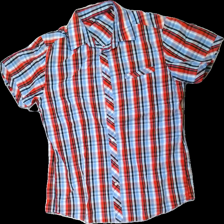
View: front
Type: Shirt
Category: Men
Brand: Missing
Colors: Blue, Red, White, Multicolor
Material: 100% Cotton
Pattern: Checkered print
Cut: Regular
Season: All
Price range: 50-100
Recommended usage: Reuse
Description: Checkered shortsleeve shirt